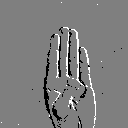
ASL letter: b